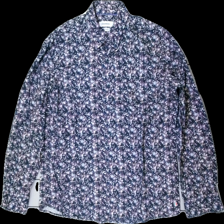
View: front
Type: Shirt
Category: Men
Brand: Not in the list
Brand text on label: Strömberg
Colors: Purple, Blue, White
Material: 100% Cotton
Pattern: Floral print
Cut: Regular
Season: All
Price range: 50-100
Recommended usage: Reuse
Description: floral print shirt